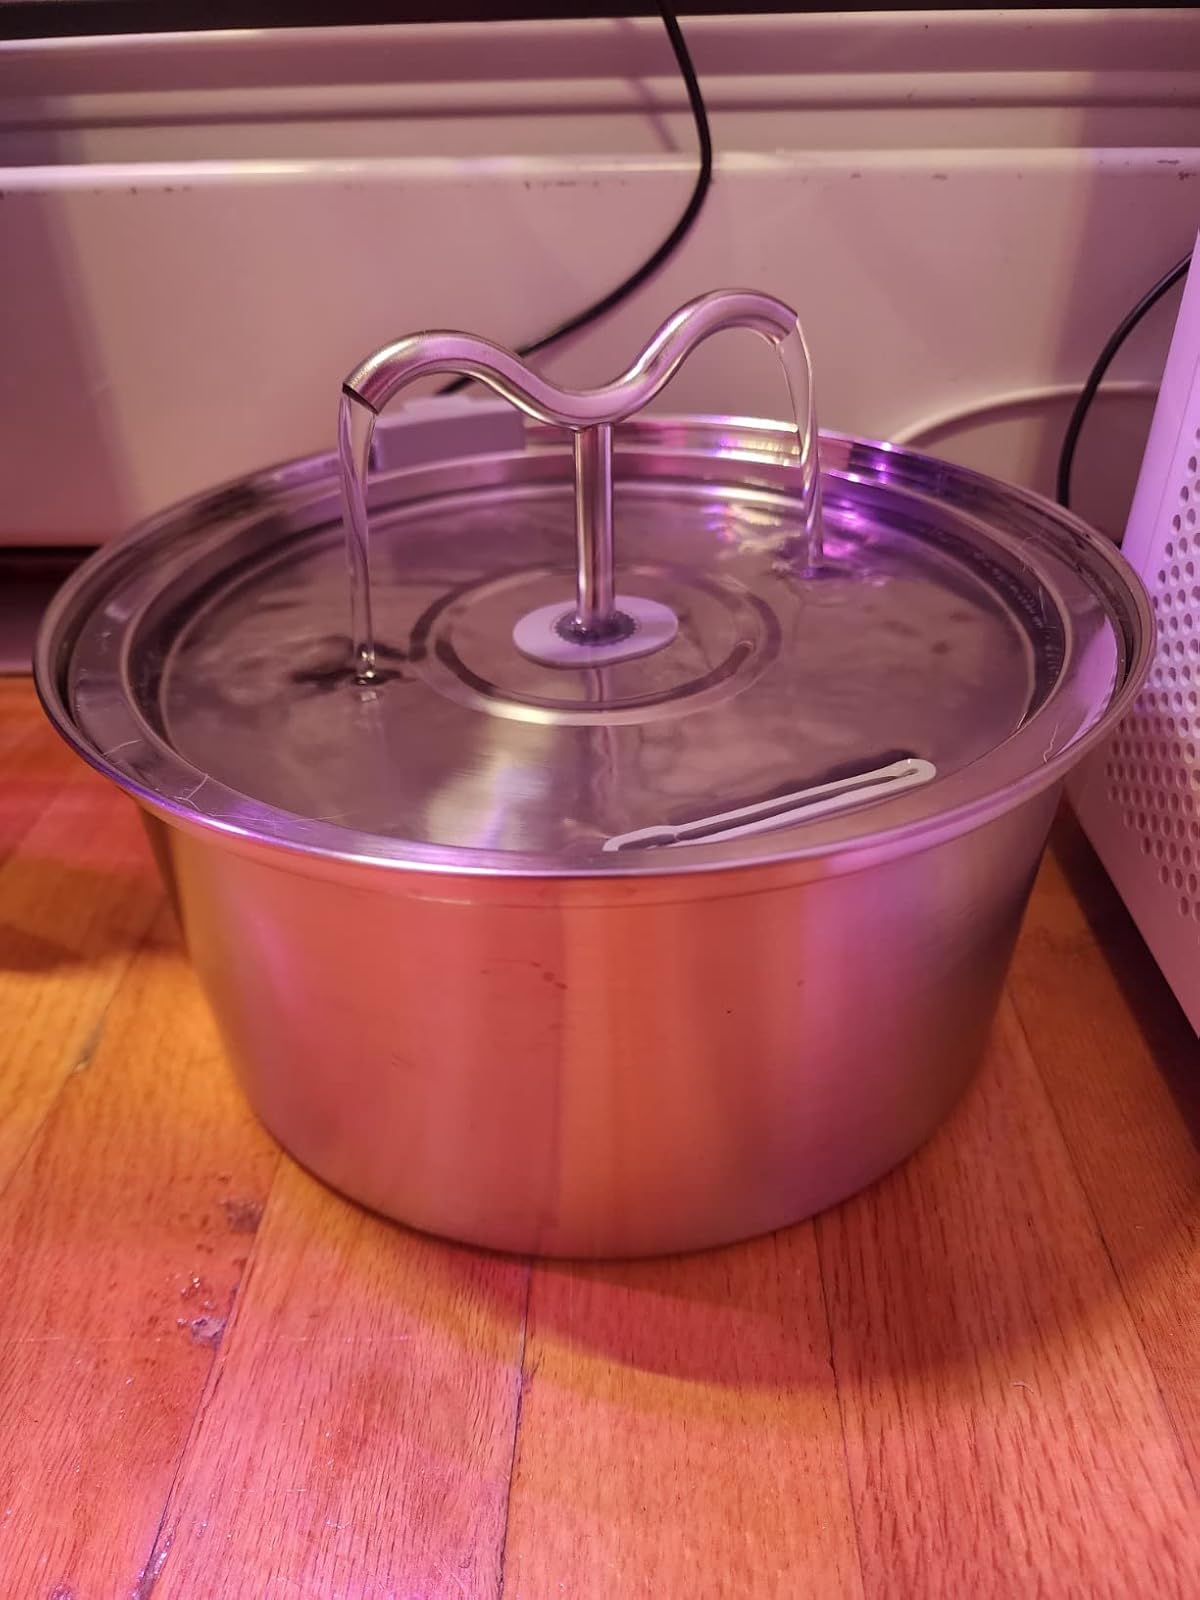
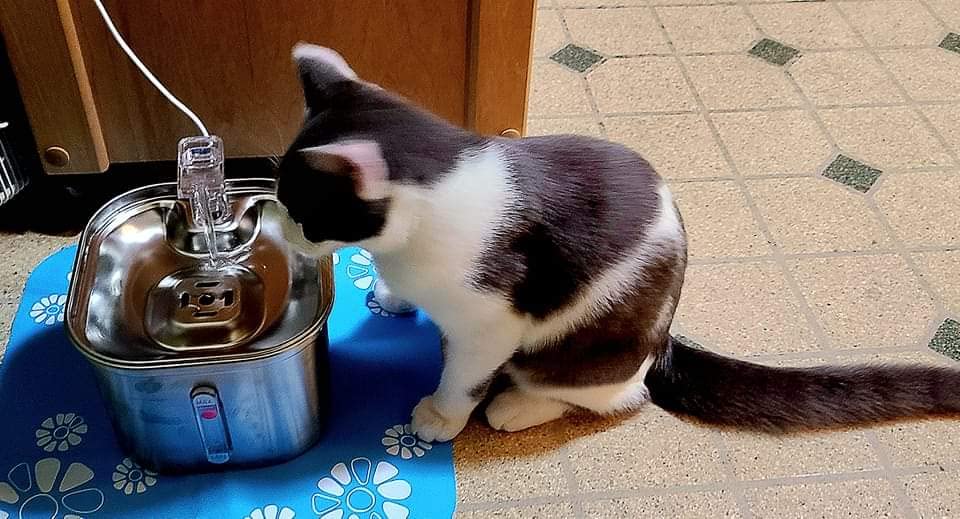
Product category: items_bowl
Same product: no